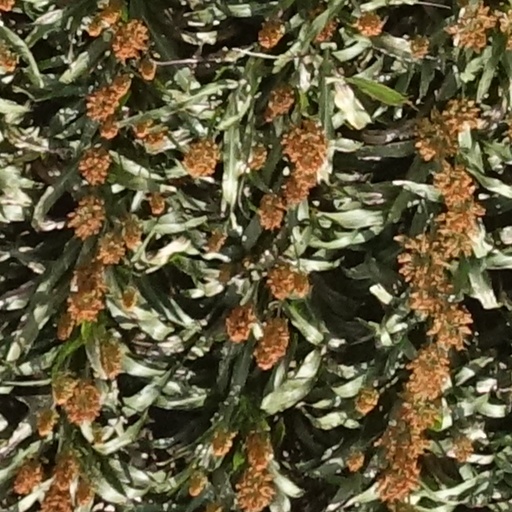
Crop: sorghum